Jagadish Bhuyan

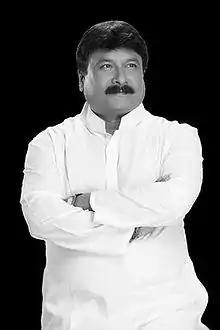
Jagadish Bhuyan

Jagadish Bhuyan is an Indian student leader and politician associated with the Assam Movement, who served two terms as an MLA of the Assam Legislative Assembly from the Sadiya legislative assembly constituency in Tinsukia district during 1996-2006, and as tourism minister in the Prafulla Kumar Mahanta government from 1996 to 2001. Originally a leader in the Asom Gana Parishad, in June 2015 he abandoned the faltering AGP for the Bharatiya Janata Party. He served as the chairman of Assam Petro-Chemicals until 2019.